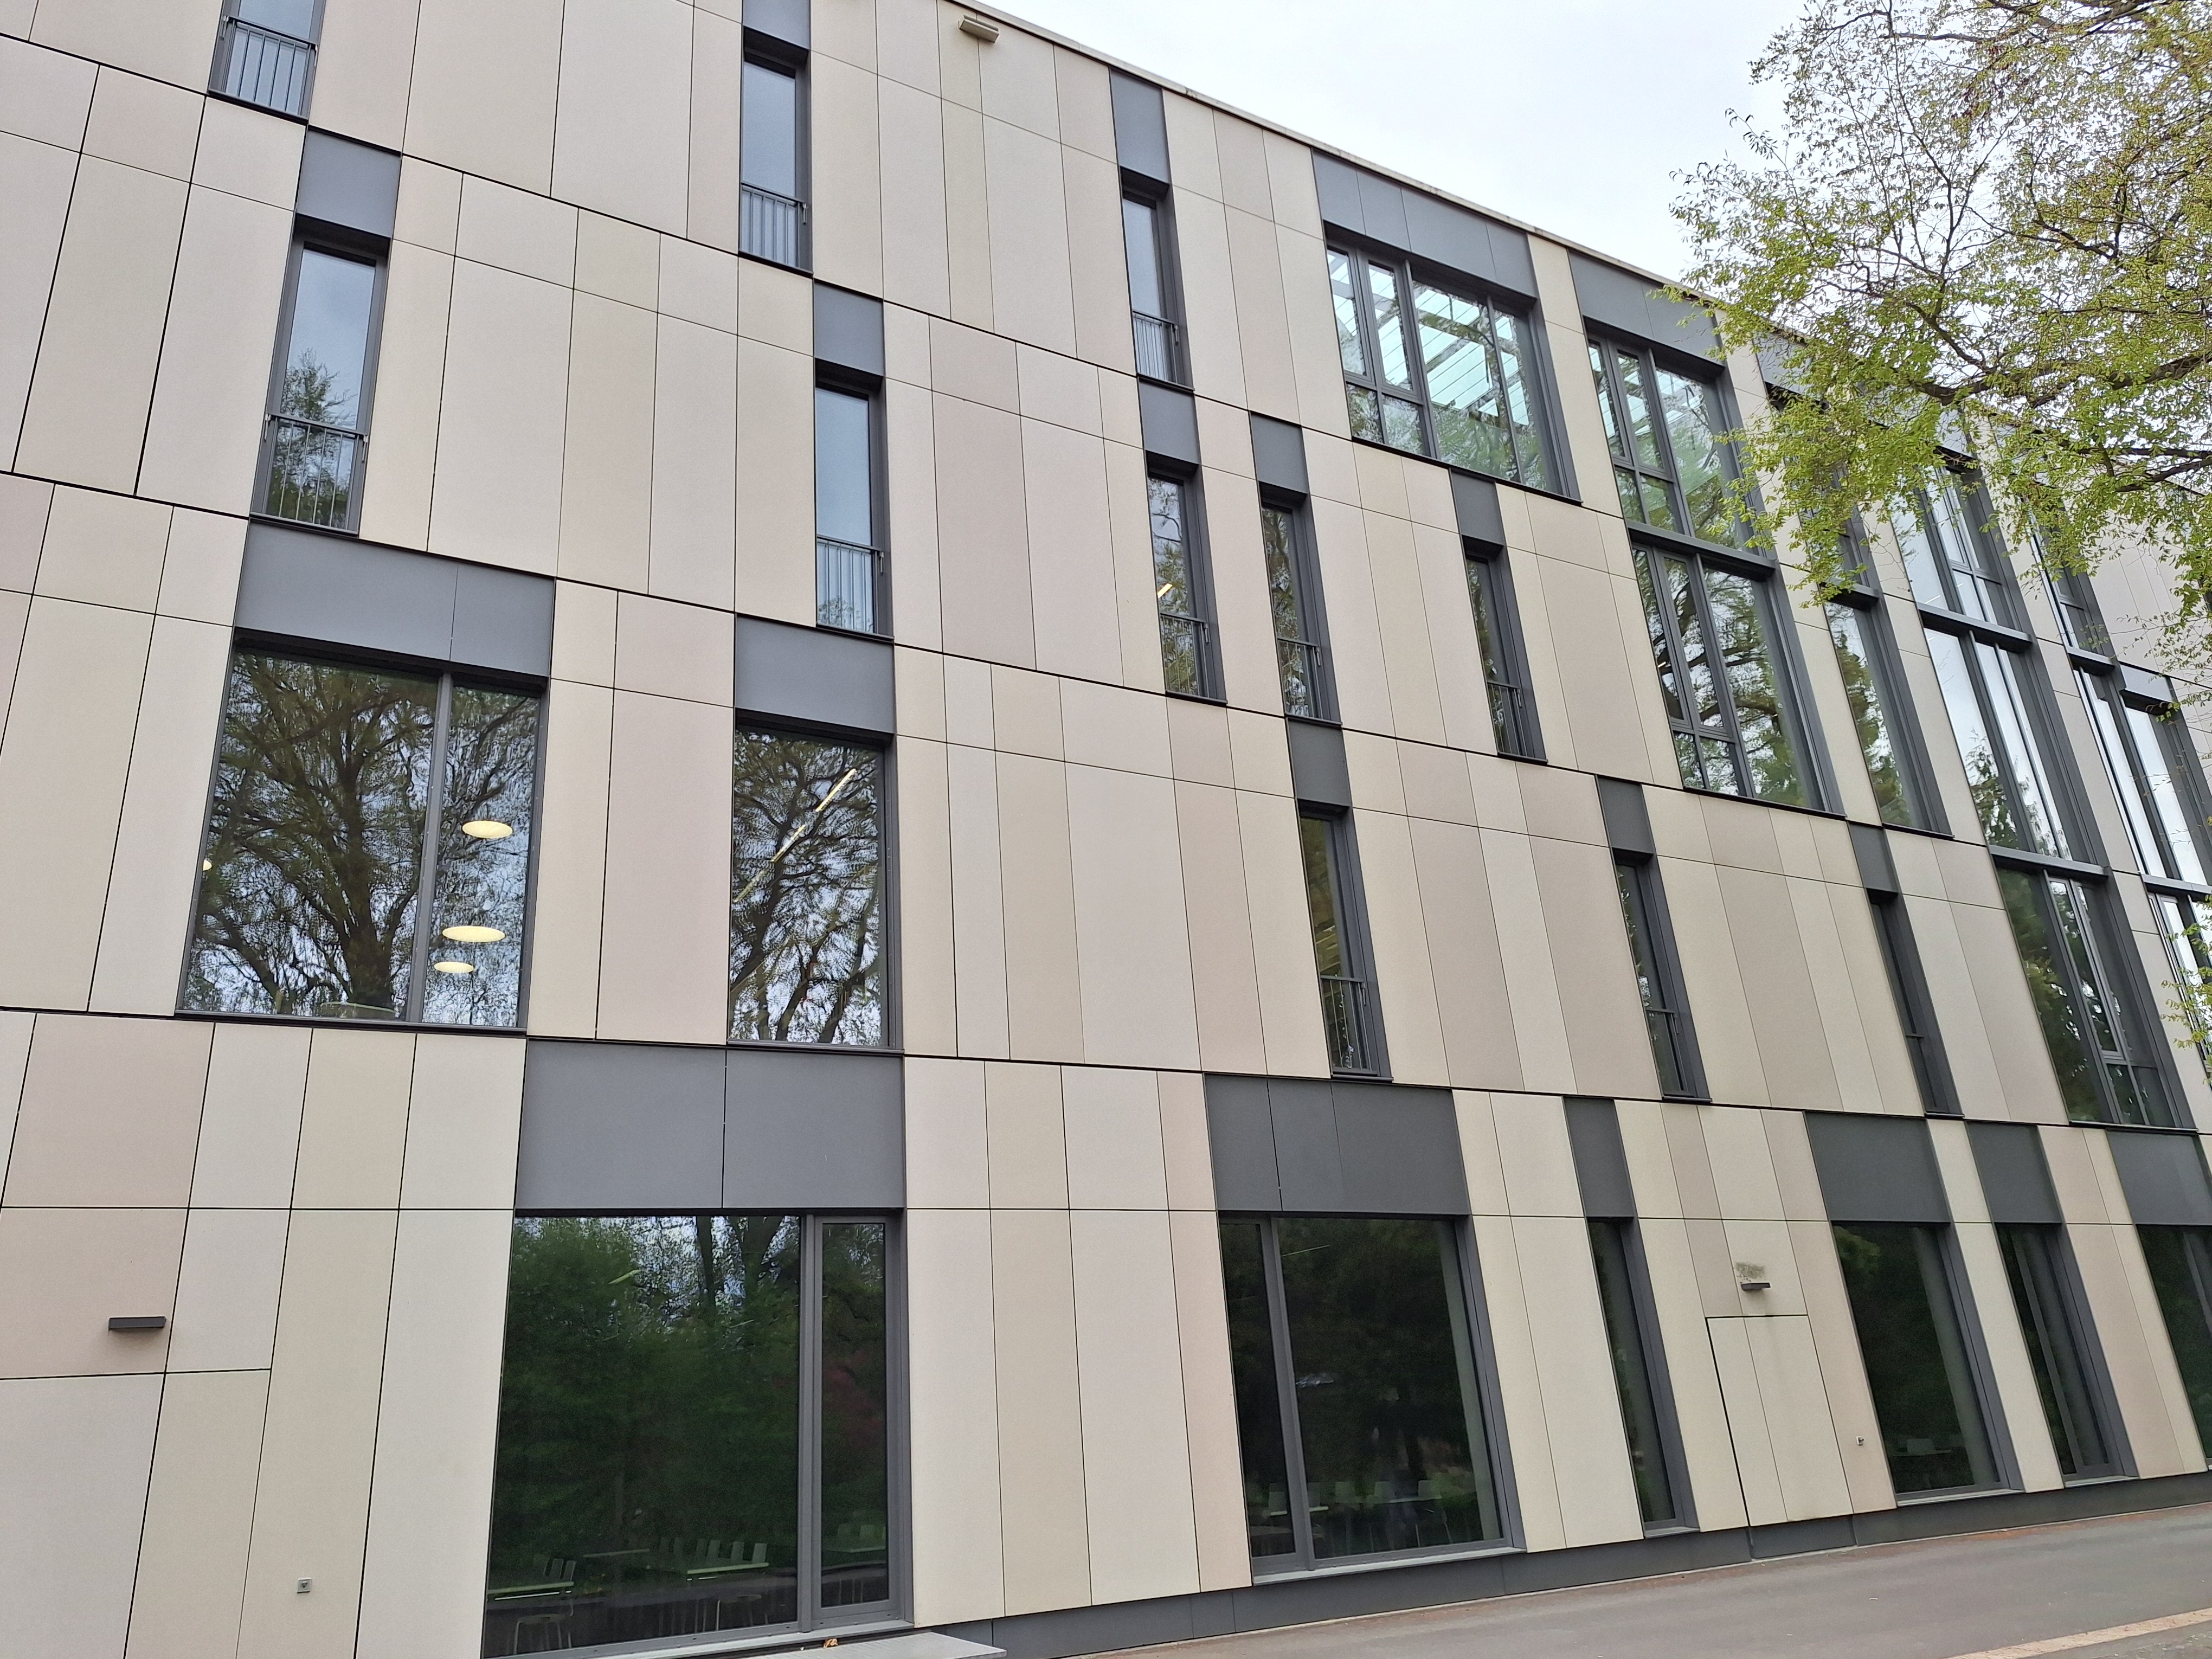
Building: Deutschhausstraße 17A